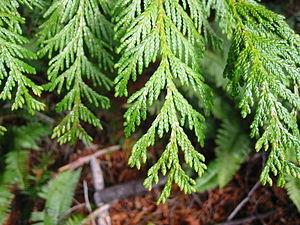
Le Thuya géant, aussi appelé Cèdre rouge de l’Ouest et parfois Thuya de Lobb, est une espèce de conifère sempervirent de la famille des Cupressaceae originaire du nord-ouest de l'Amérique du Nord.